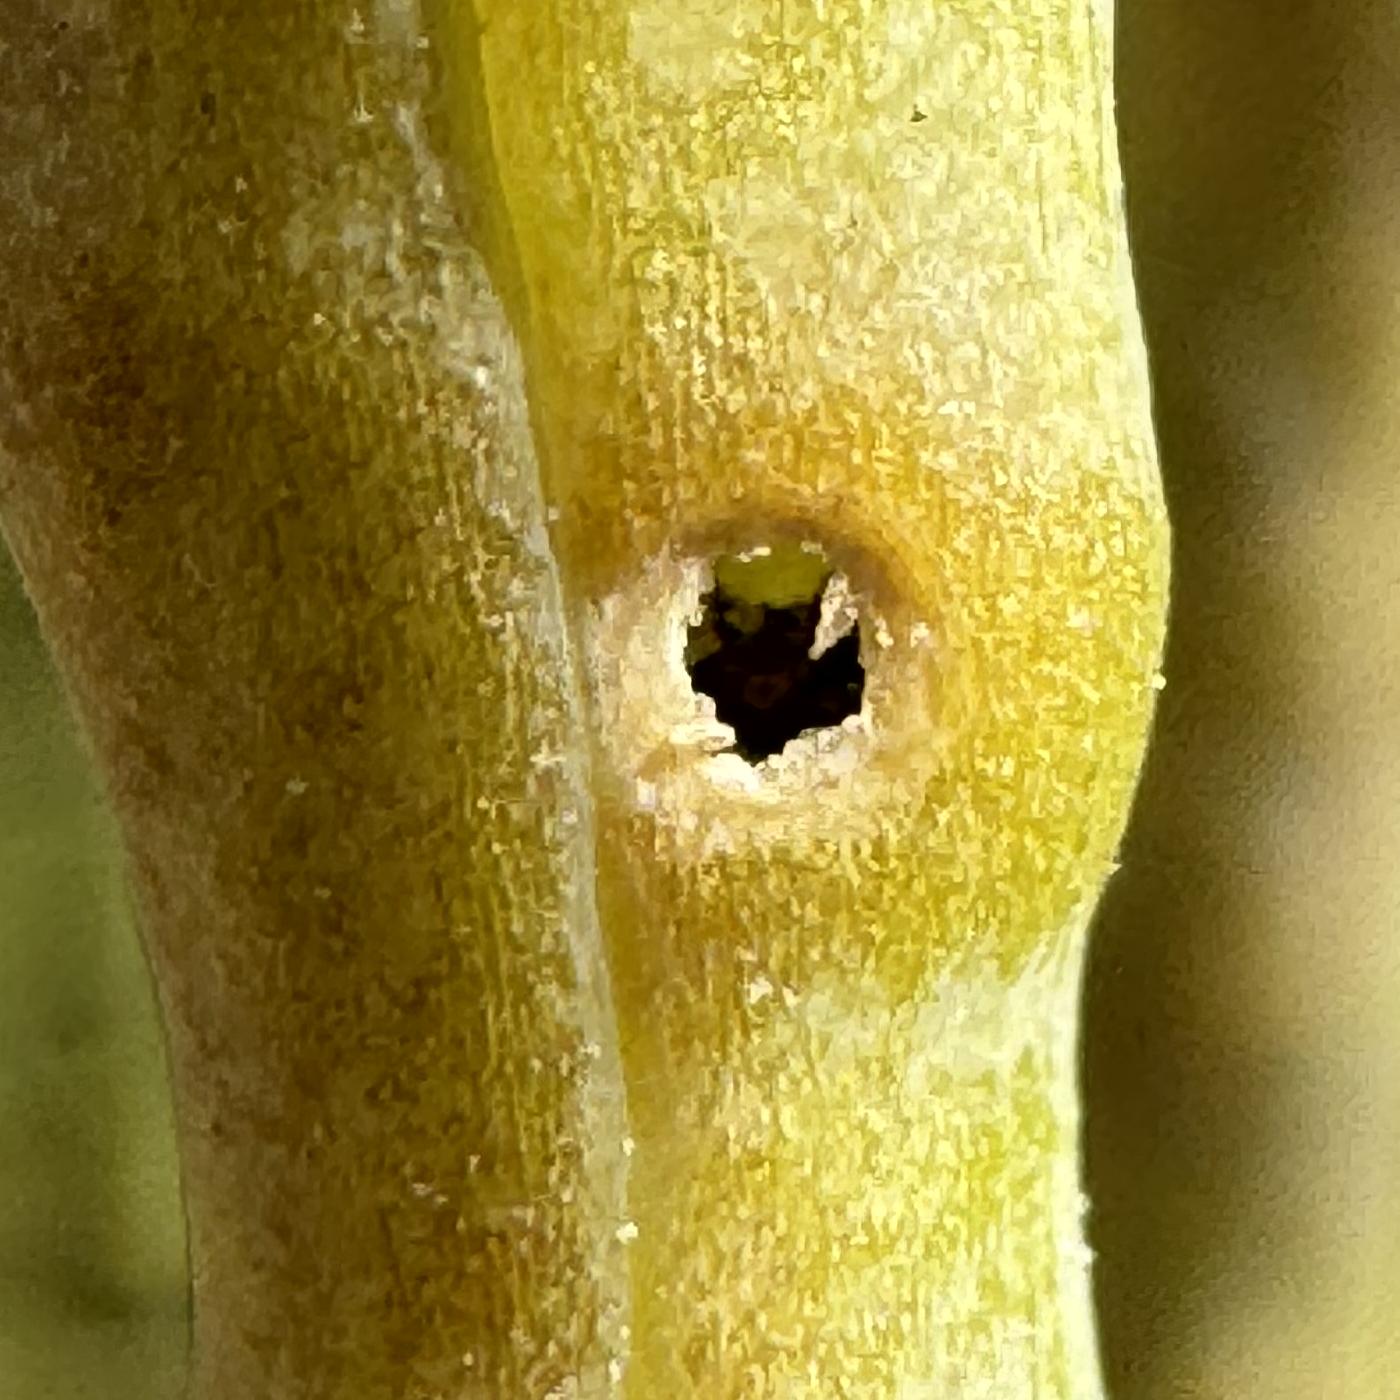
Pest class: Cabbage_seedpod_weevil